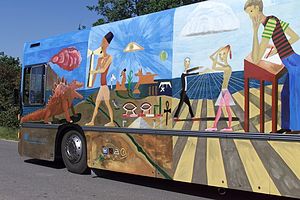
Varde Bibliotek / Filialer mv. / Bogbussen
Varde Biblioteks bogbus
Varde Bibliotek bogbussen med Seppo Mattinen dekoration 2002
Varde bibliotek er beliggende i Varde Kommune, der har et areal på 1255,79 km² og en befolkning på 50.193.